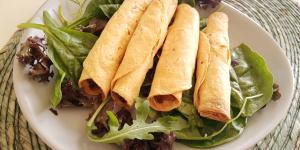
tacos dorados de atun